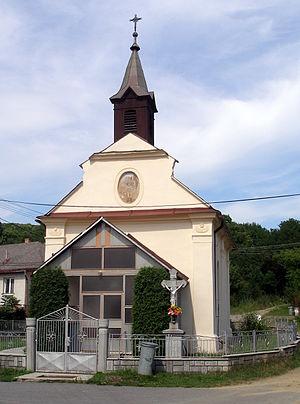
Hubošovce est un village de Slovaquie situé dans la région de Prešov.